Sant'Andrea, Pistoia

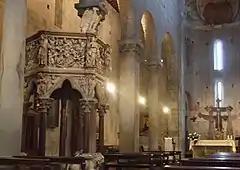
The nave with Giovanni Pisano's pulpit.

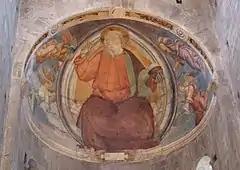
Fresco of the "Blessing Christ".

Sant'Andrea ("Pieve di Sant'Andrea") is a church in Pistoia, Tuscany, central Italy that served as a pieve or place that congregations from surrounding village churches use for baptism. It is dedicated to St. Andrew the Apostle, and includes the famous Pulpit of Sant' Andrea by Giovanni Pisano. The church probably dates from as early as the 8th century, though in a smaller size. In the 12th century it was extended in length.